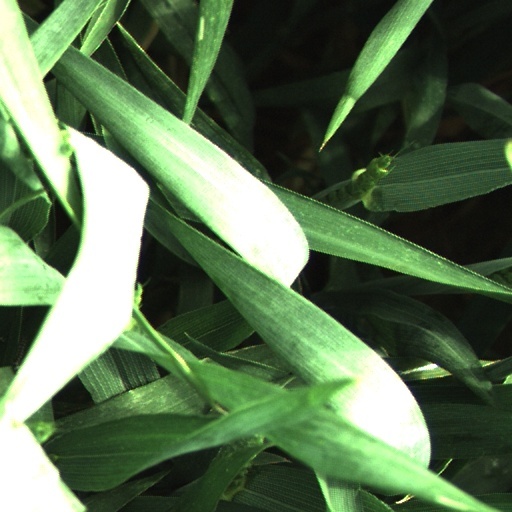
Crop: wheat